Margaret Anglin

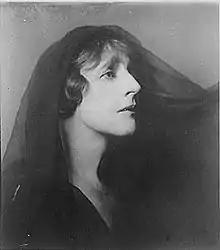
Portrait photograph of Margaret Anglin as Electra, between 1910 and 1925

Anglin was born in Ottawa, Ontario, the youngest of nine children of newspaper editor and politician Timothy Warren Anglin (1822–1896) by his second wife, Miss Ellen MacTavish. At the time of her birth in Ottawa, April 3, 1876, he was the Speaker of the House of Commons of Canada. Her older brother, Francis Alexander Anglin (1865–1933) served as Chief Justice of Canada from 1924 to 1933.